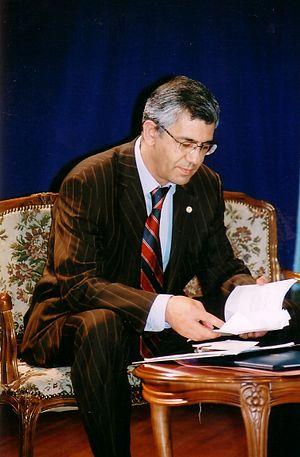
Hamlet Abdoulla oglu Isayev, né le 1ᵉʳ mars 1948 dans le village de Kosali, près de Gardabani, en Géorgie, est un mathématicien, professeur, poète, écrivain et traducteur azerbaïdjanais, plus connu sous le nom de Hamlet Isakhanli.